Yadier Molina

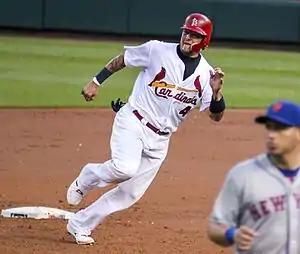
Molina digging for third in 2016.

At age 33, Molina broke the Cardinals' all-time games caught record on April 8, 2016, in his 1,440th game, passing Ted Simmons (1968–80). His 1,343 games started since the beginning of the 2005 season was the highest total in the major leagues. He made his 1,500th career major league appearance on May 14 in a 5–3 loss to the Los Angeles Dodgers. While playing the Washington Nationals in the seventh inning of a 2–1 loss at Nationals Park on May 26, Stephen Drew hit a high infield fly that stayed over the pitcher's mound. With both Aledmys Díaz and Mike Leake attempting to catch the ball, Molina posited himself and waited. As the ball deflected off Díaz' glove, he almost collided with Leake, but Molina instinctively moved his glove and caught the ball before it hit the ground. He recorded his 1,500th career hit on July 2 against Milwaukee, becoming the 34th catcher in MLB history, and second for the Cardinals, after Simmons.